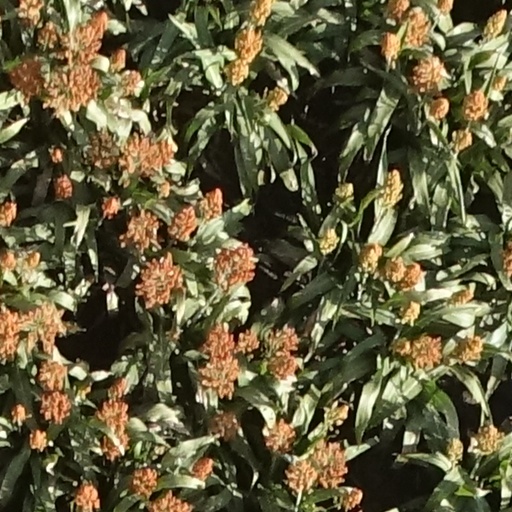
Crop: sorghum